George Tyler Wood

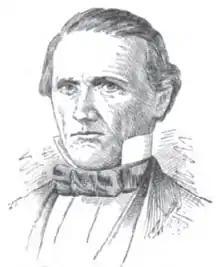

George Tyler Wood (March 12, 1795 – September 3, 1858) was an American military officer and politician who served as the second governor of Texas.